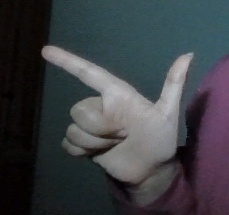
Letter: yaa